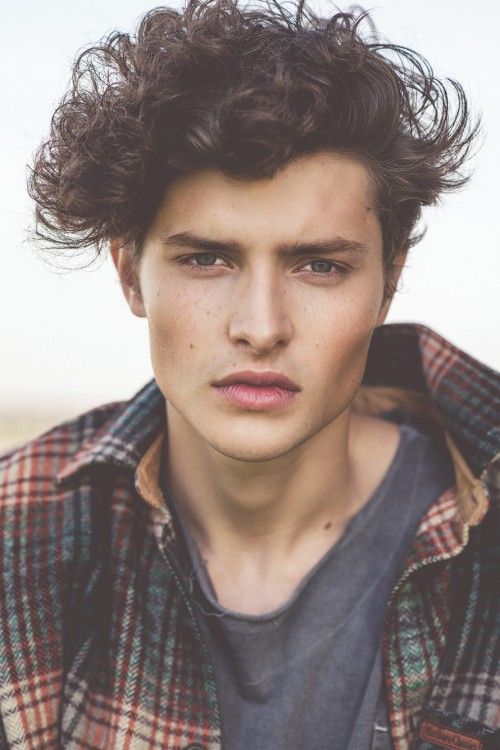
Gender: men